New York State Pavilion

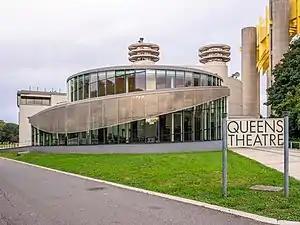
The Queens Theatre, occupying the former Theaterama. The glass structure in the foreground contains the Queens Theatre's entrance, which was added in 2009. Behind the structure is the original Theaterama, a concrete building.

In early 1965, Moses wrote to the Mayor's Committee on the Future of Flushing Meadow, asking them to retain the New York State Pavilion after the World's Fair ended; most of the fair's other structures were to be demolished. Moses proposed converting the pavilion to a concert venue and recreational facility. That March, the New York State Comptroller's office launched an investigation into the construction costs of the pavilion. Comptroller Arthur Levitt ultimately determined that the pavilion had cost $12,292,225 to erect, slightly lower than the predicted final cost of about $12.4 million but much higher than the original budget of $3.825 million.